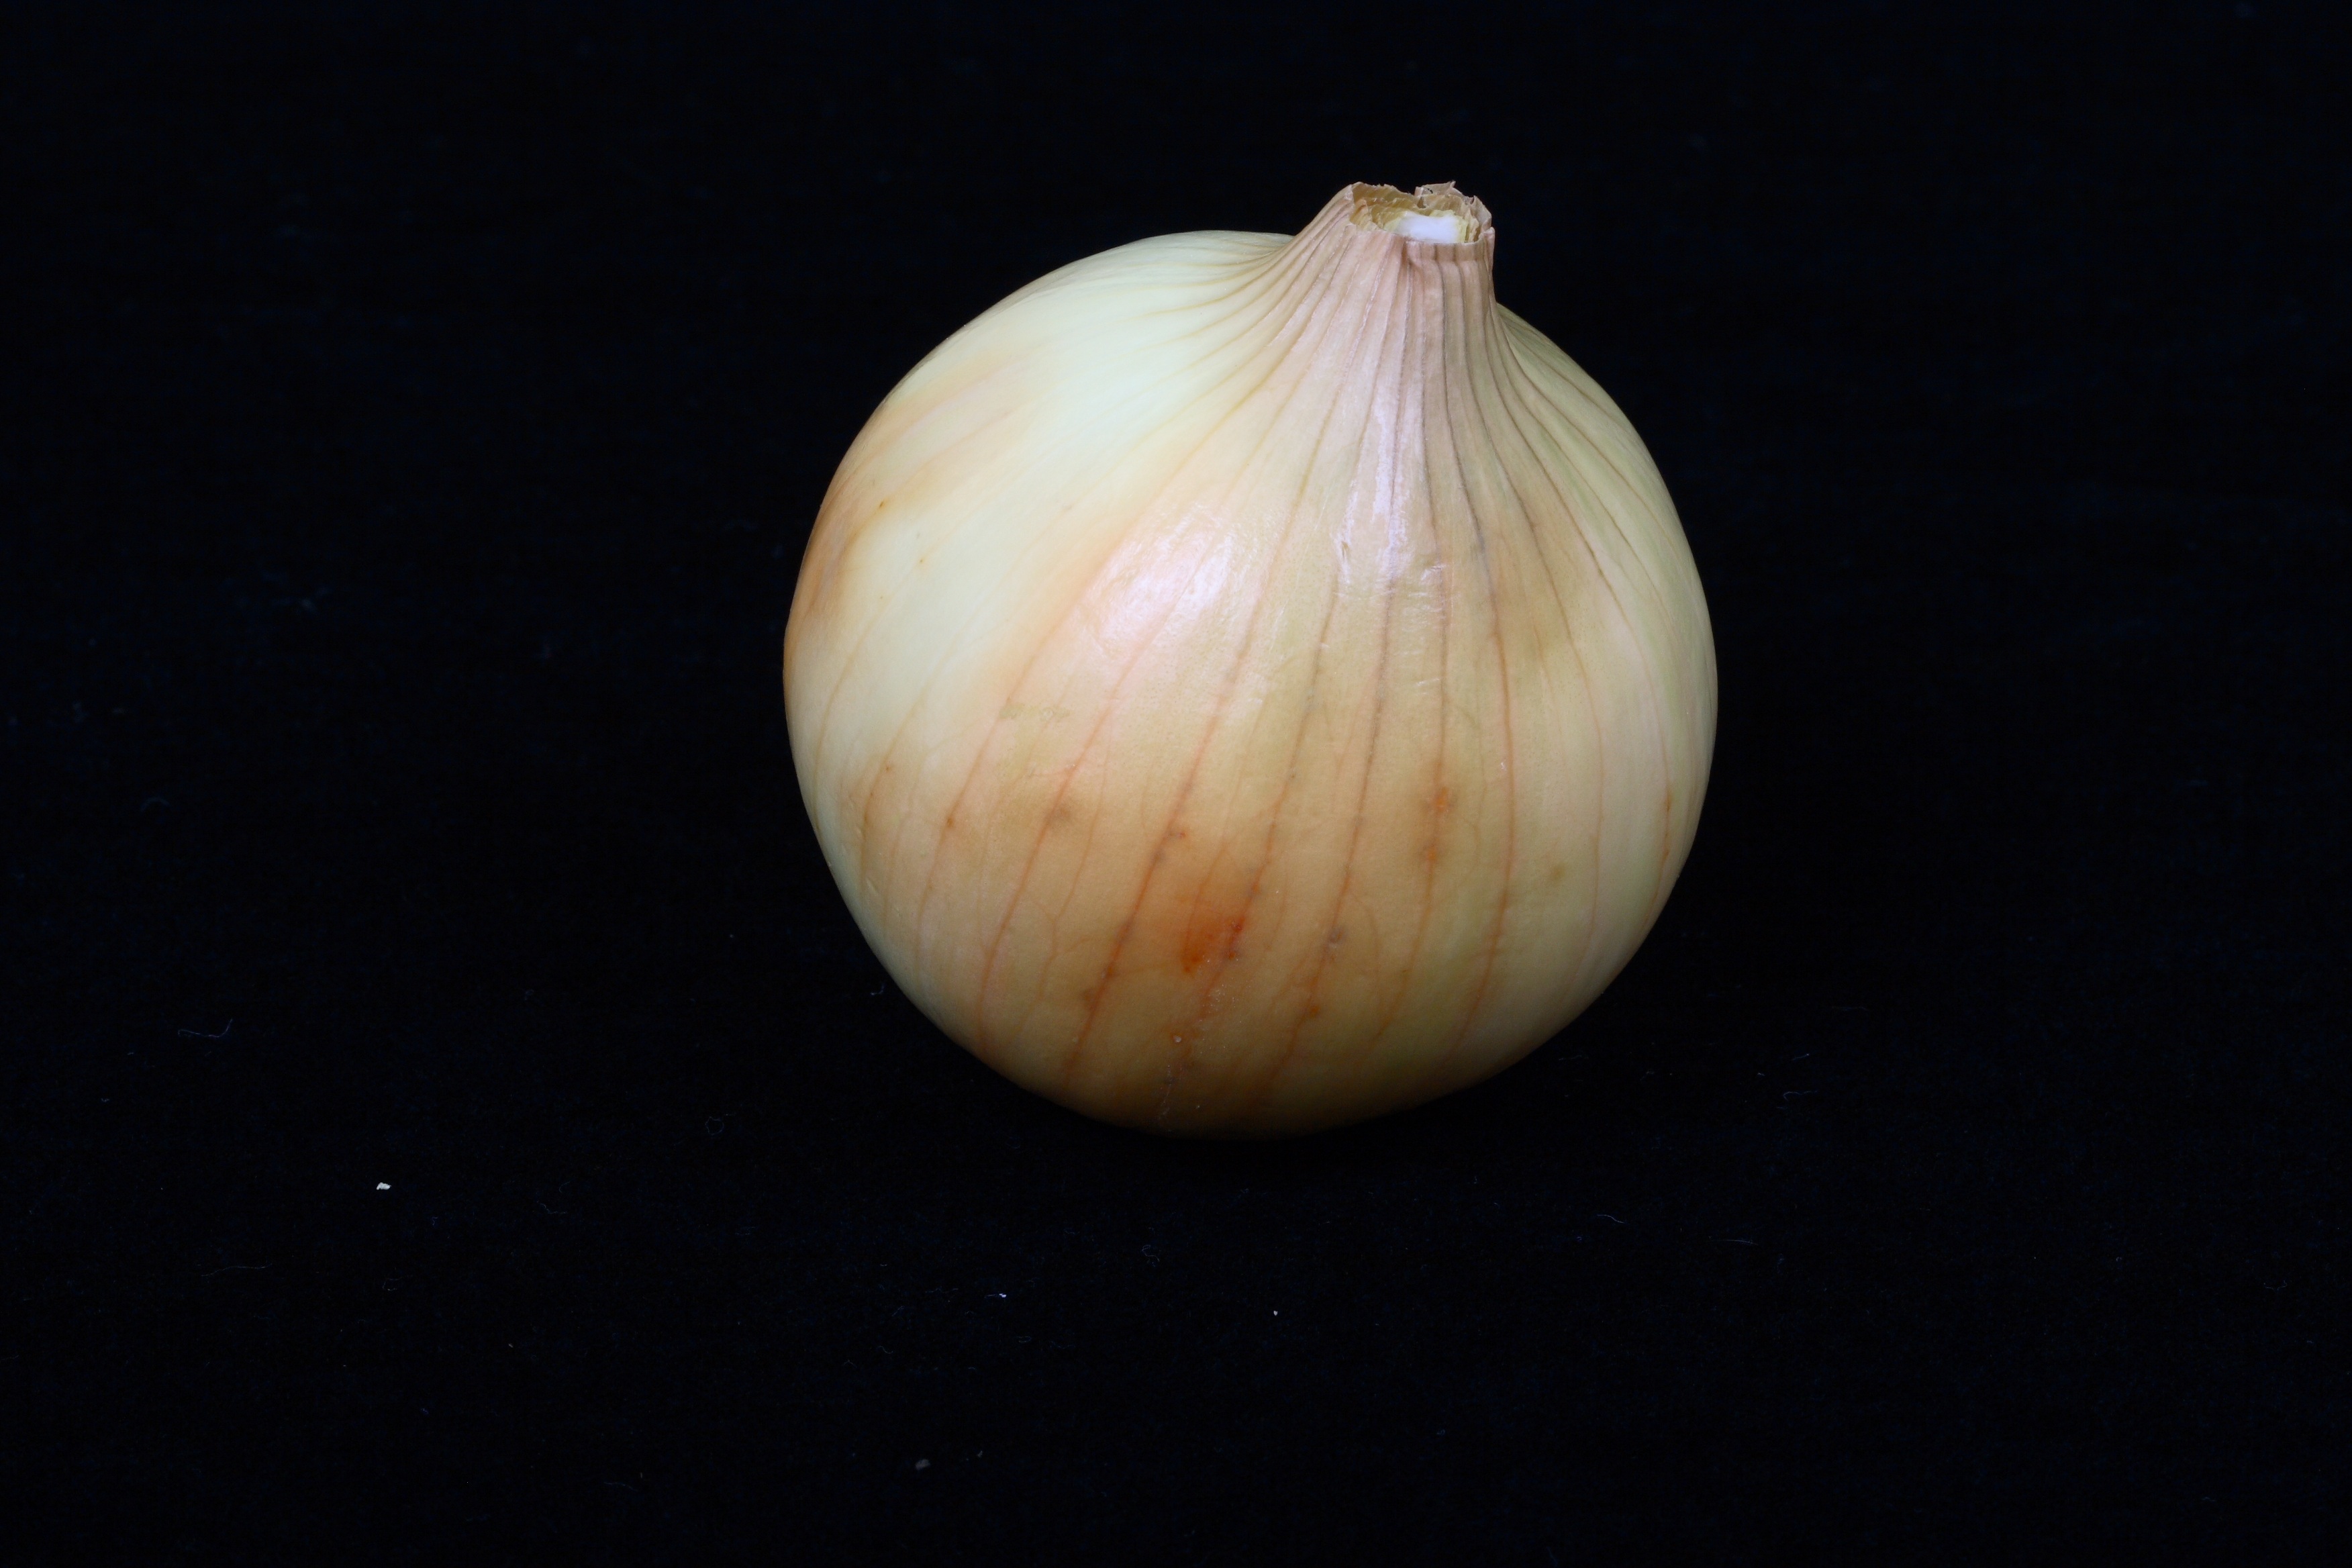
plant, fruit, flower, food, produce, vegetable, onion, close up, organic, macro photography, flowering plant, land plant, onion genus